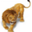
Label: lion